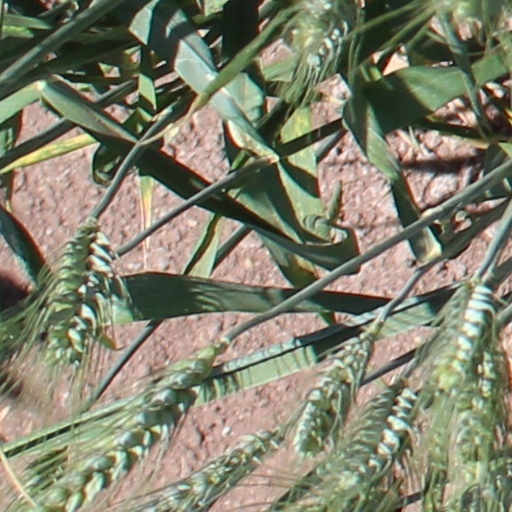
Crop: wheat